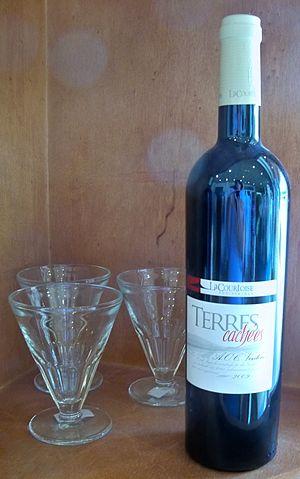
bouteille de Ventoux AOC
Saint-Didier est une commune française située dans le département de Vaucluse, en région Provence-Alpes-Côte d'Azur.